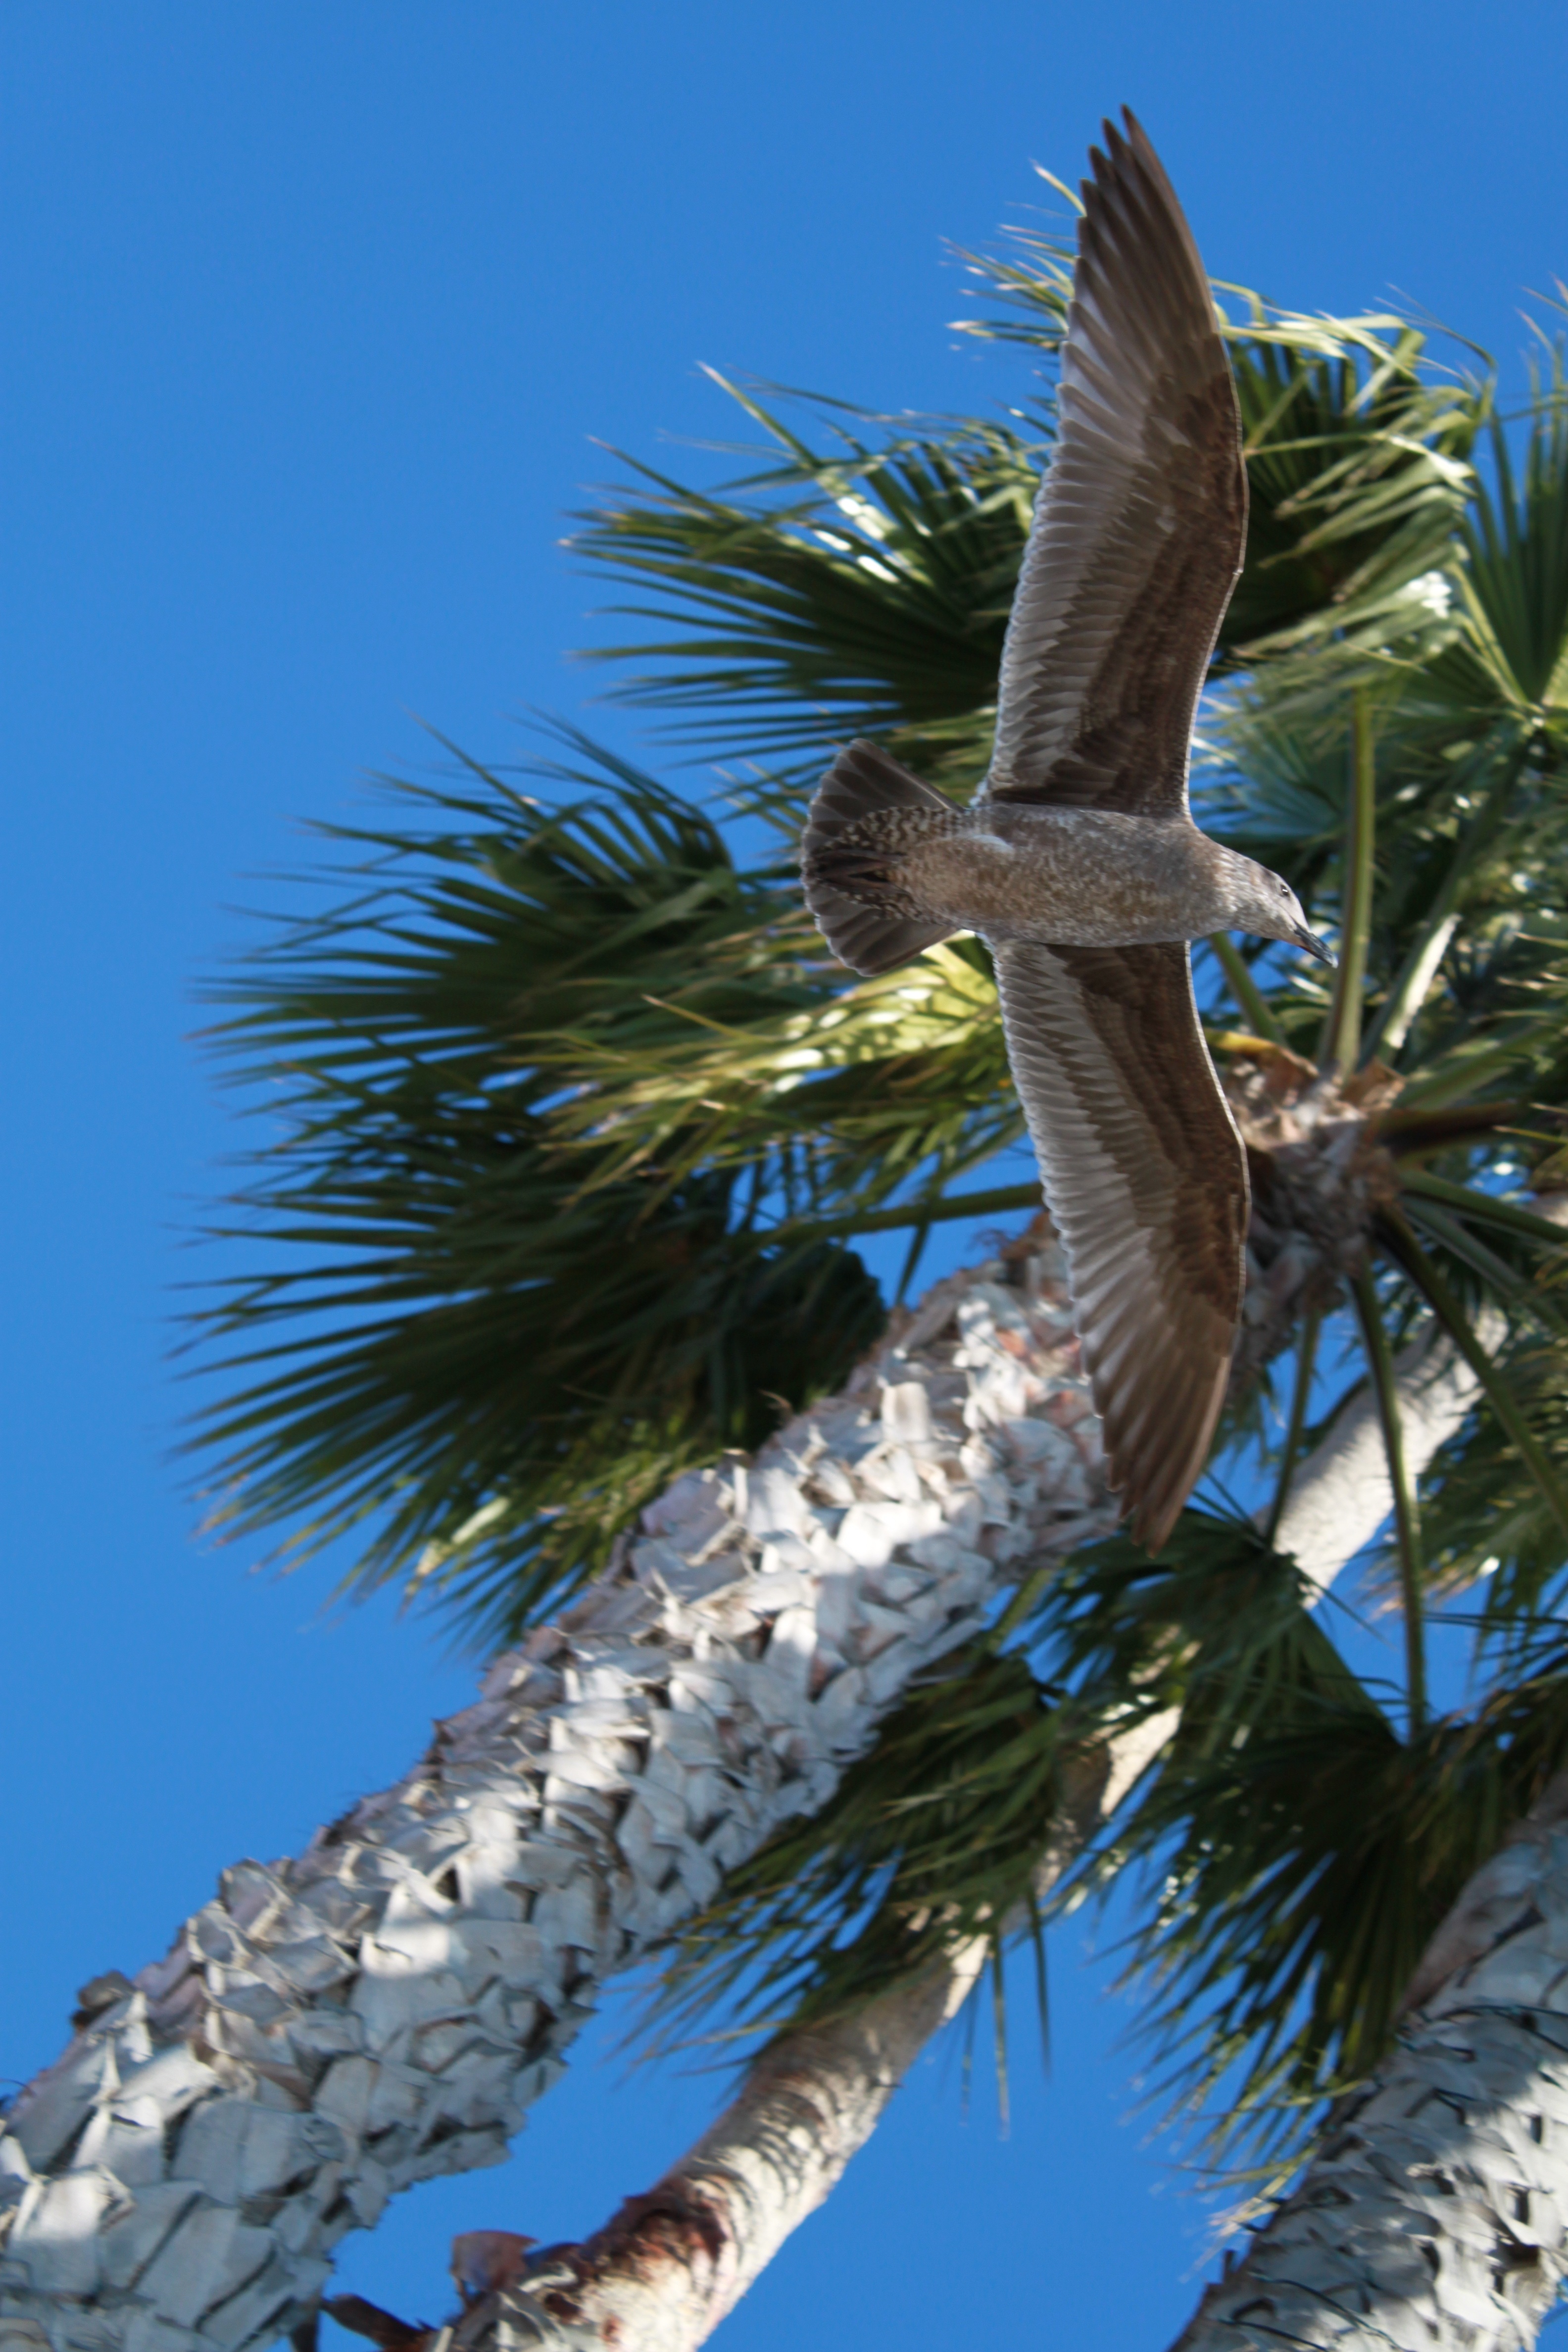
tree, branch, bird, plant, sky, leaf, flower, seagull, summer, blue, flora, palms, woody plant, arecales, palm family